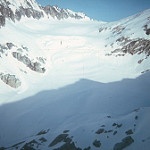
Label: glacier